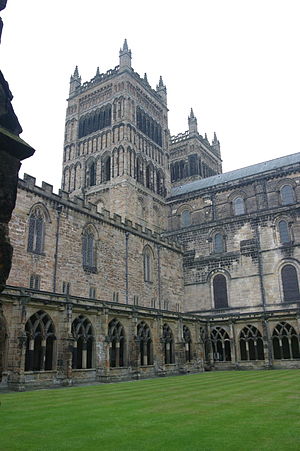
Hogwarts
Katedralen i Durham, som er en af de bygninger, der bruges som kulisse for Hogwarts i filmene om Harry Potter.
Hogwarts Skole for Heksekunster og Troldmandsskab, normalt omtalt som Hogwarts, er en fiktiv skole, der findes i J.K. Rowlings romanserie om Harry Potter. Det er en skole, hvor hekse og troldmænd mellem 11 og 18 år fra Storbritannien kan lære magi. De seks første bøger har alle Hogwarts som den primære kulisse, hvilket understøttes af, at hver bog varer et skoleår. Harry Potter og Dødsregalierne tager ikke udgangspunkt i skolen, da bogens hovedpersoner Harry Potter, Ron Weasley og Hermione Granger ikke tager det sidste år på skolen. Dog foregår den sidste og afgørende kamp i bogen på Hogwarts.